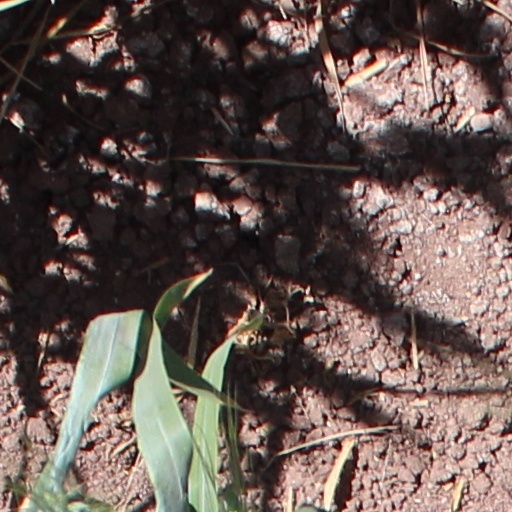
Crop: wheat